Craig Lincoln

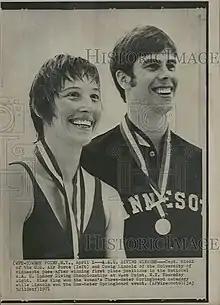
Craig Lincoln (right) in 1971

Craig Howard Lincoln (born October 7, 1950) is an American former diver who competed in the 1972 Summer Olympics, where he won the bronze medal.